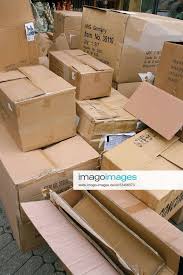
Label: cardboard